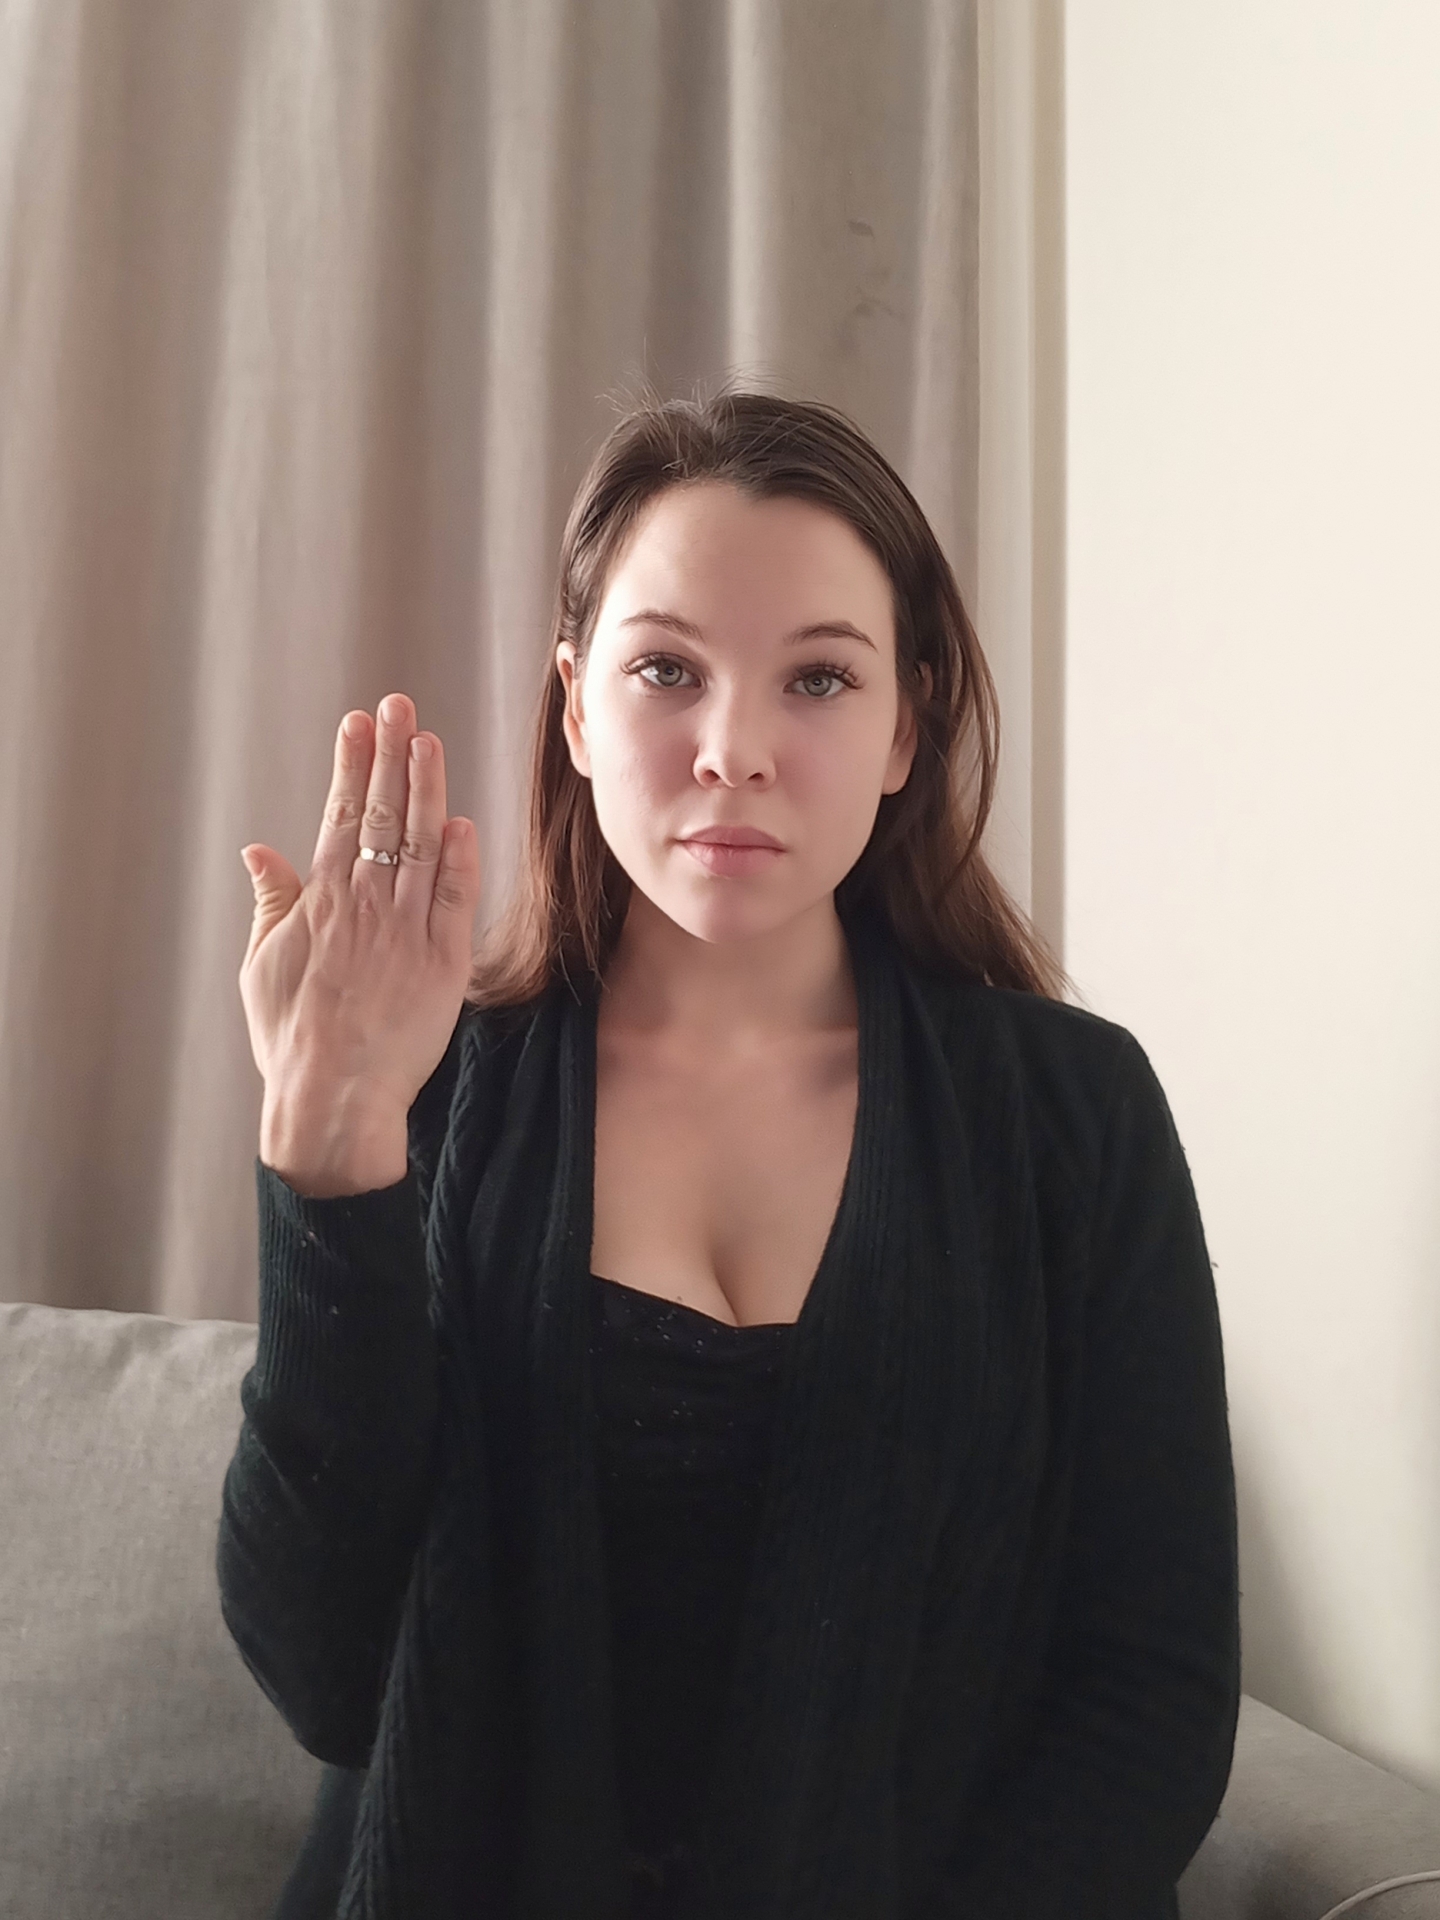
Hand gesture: stop_inverted